Eccles Line

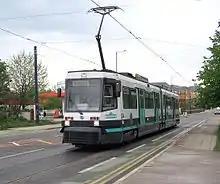
One of the original T-68A trams, now retired, street running along Eccles New Road in 2005.

To commence operations in 1999, six T-68A trams were ordered to operate the line. These were variants of the original T-68 trams which had operated the original system from 1992, which had modifications to allow them to operate on the street running section of the Eccles line with other motor traffic. All of the T-68 fleet was eventually modified to allow them to operate on the Eccles line.